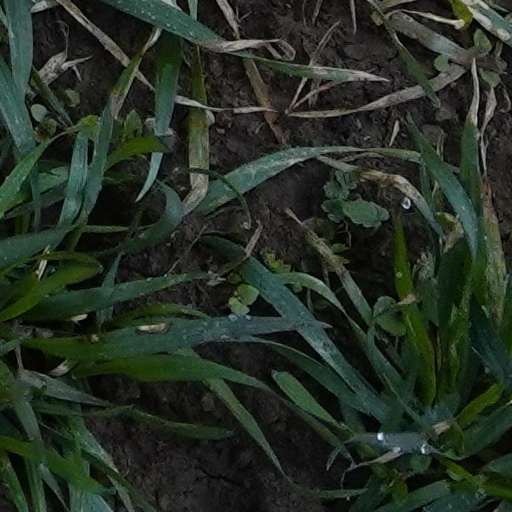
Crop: wheat